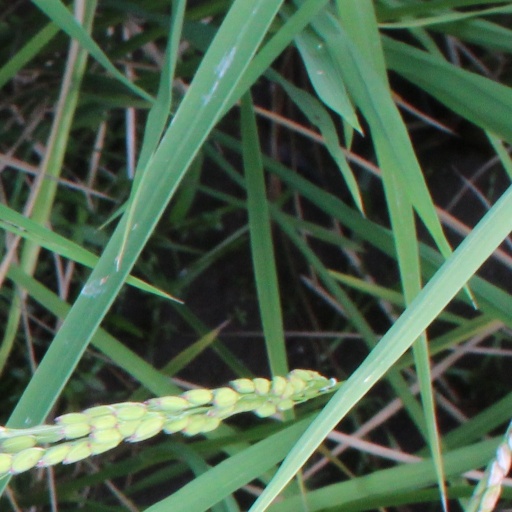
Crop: rice